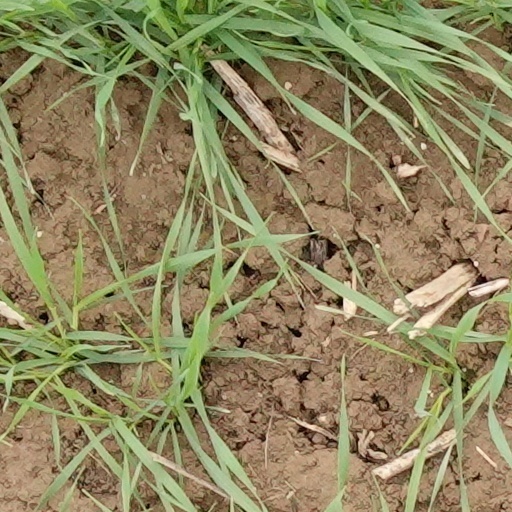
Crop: wheat